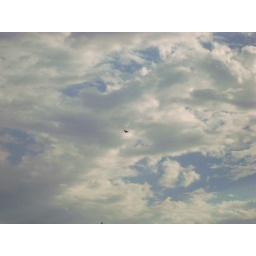
bird in sky